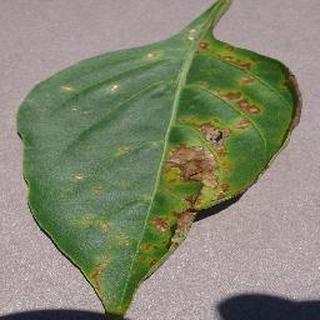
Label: bell_pepper_bacterial_spot